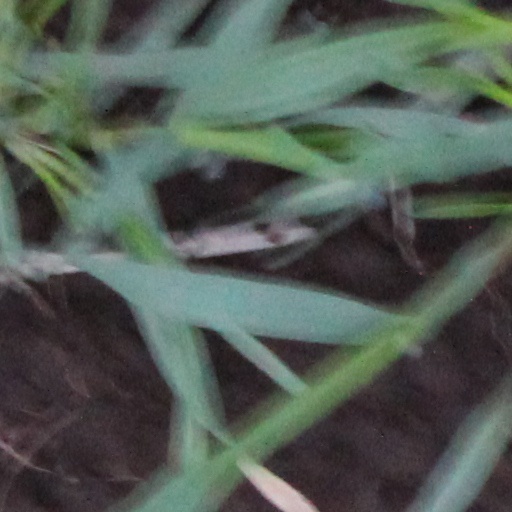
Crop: wheat